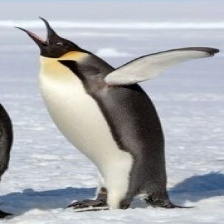
Species: EMPEROR PENGUIN
Scientific name: APTENODYTES FORSTERI
ImageNet parent category: king_penguin